NB Power

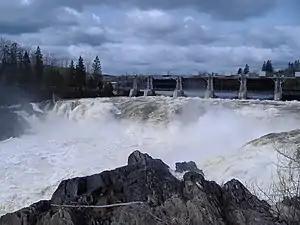
The floodgates of the Grand Falls generating station, during the annual freshet of the Saint John River.

Demand for electricity exploded during World War II and led to rationing in the late 1940s. Meanwhile, the commission embarked on the construction of two major dams on the Saint John River, the Tobique and Beechwood generating stations, which were respectively commissioned in 1953 and 1955. "See below regarding First Nations relations."